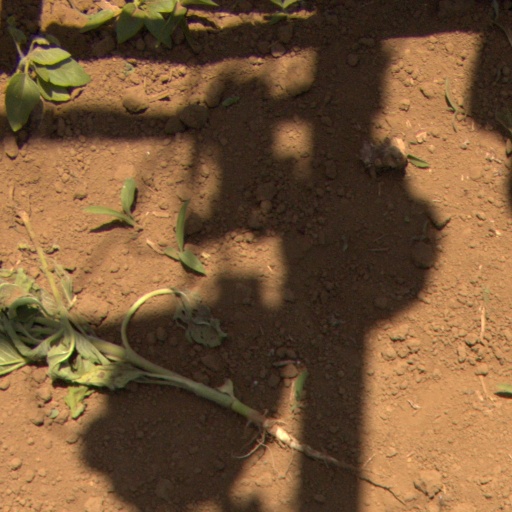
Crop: Jerusalem artichoke